Bjurtjärn socken

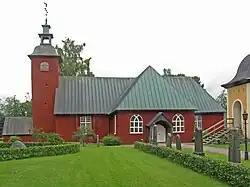
Bjurtjärn Church

Bjurtjärn socken is a former socken in Värmland, Sweden. It was established in 1630, when Karlskoga socken were split into two new entities.